Nuestra Señora de la Merced Parish

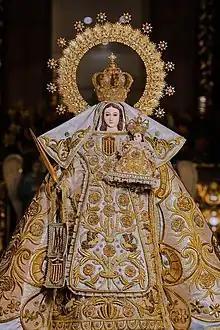

Our Lady of Mercy of Pampanga, also known as the "Emperatriz na Marilag sa Katagalugan ng Pampanga" (English: Majestic Empress of the Tagalog Region of Pampanga) is an image of the Virgin Mary in her title of Our Lady of Mercy venerated in her parish in Bahay Pare, Candaba, Pampanga, Philippines.